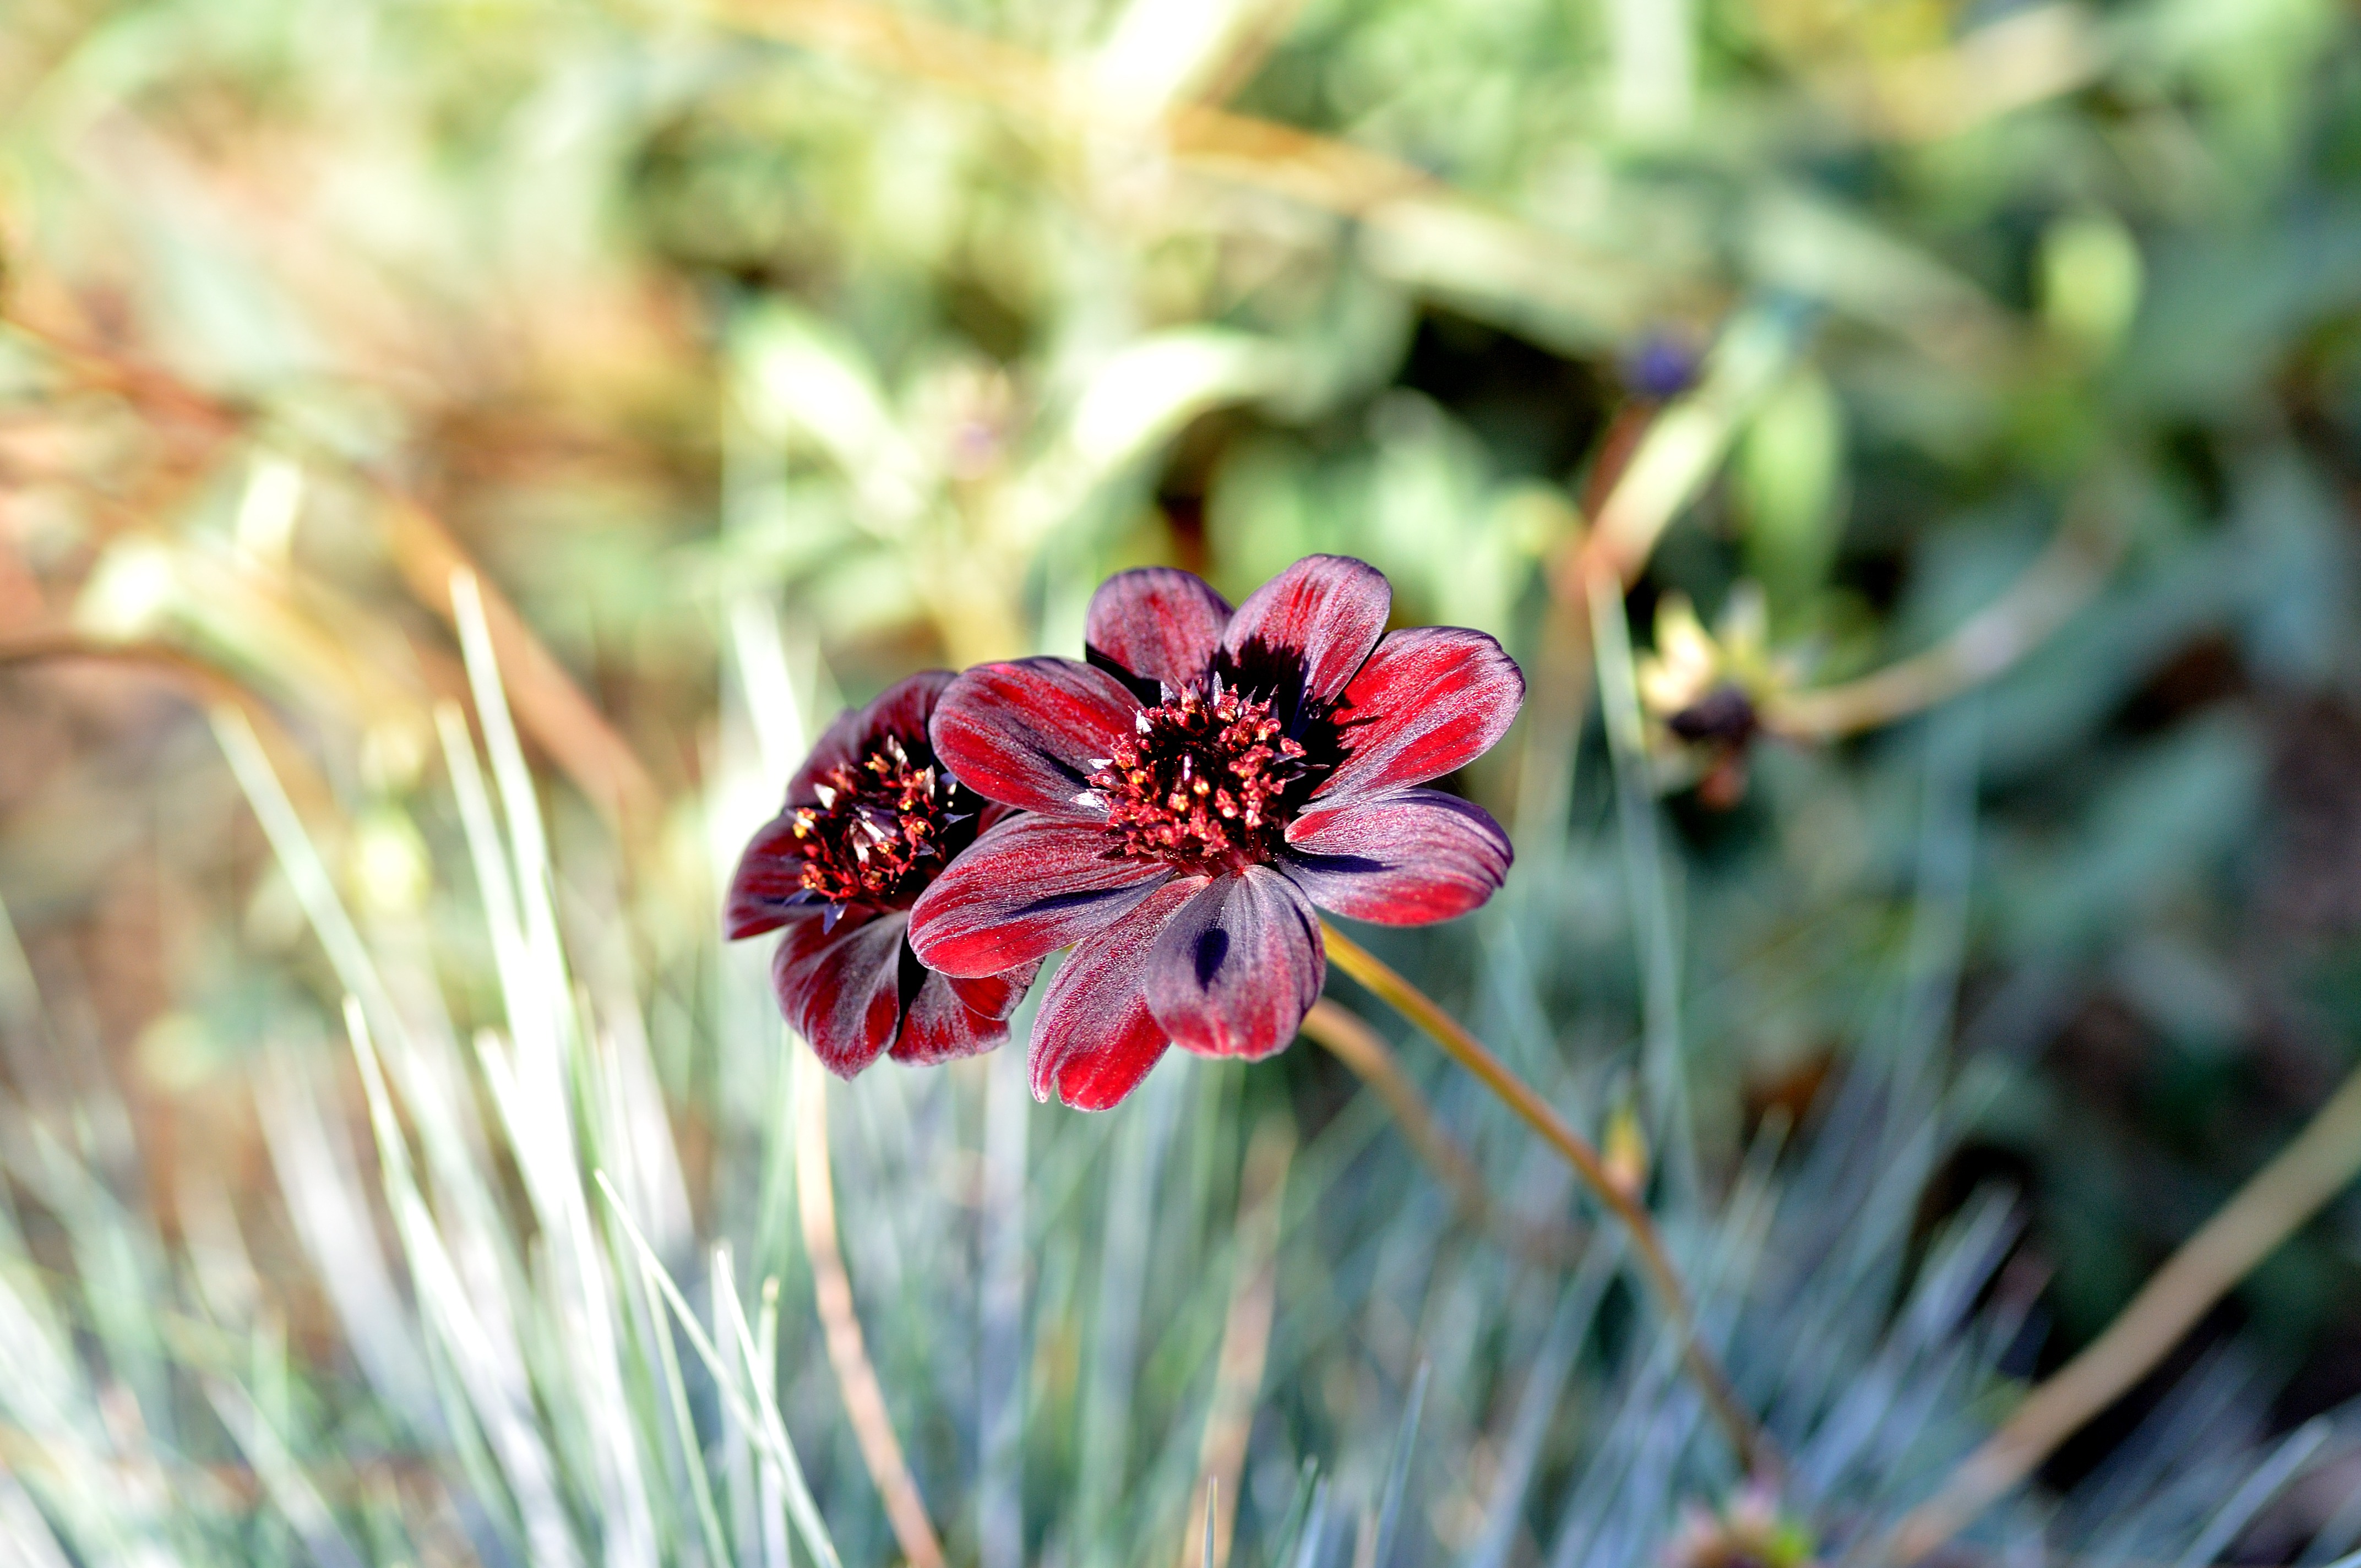
nature, grass, blossom, plant, photography, meadow, leaf, flower, petal, bloom, green, insect, botany, butterfly, flora, fauna, invertebrate, wildflower, flowers, close up, macro photography, flowering plant, land plant, moths and butterflies